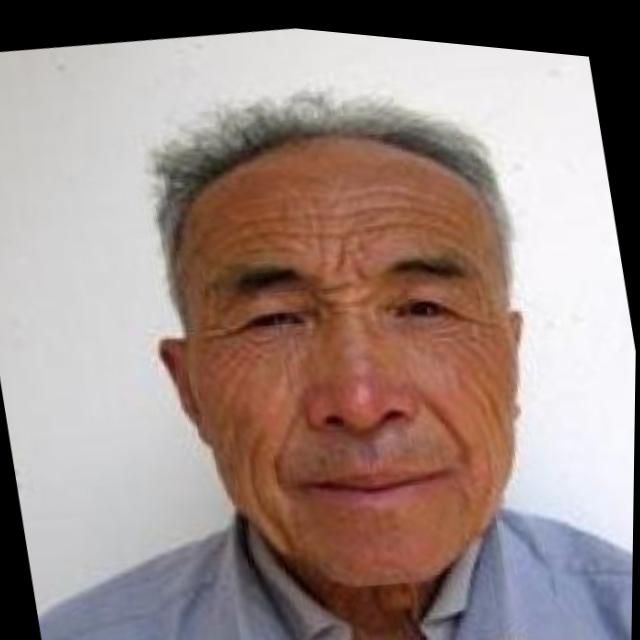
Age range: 65+